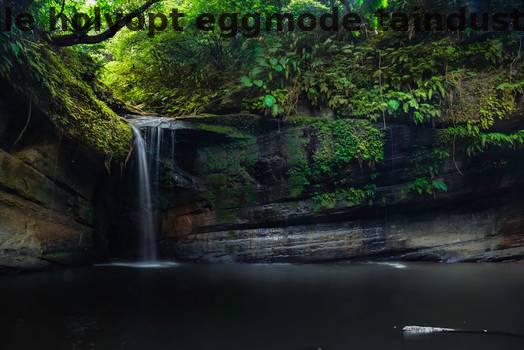
Label: Watermark